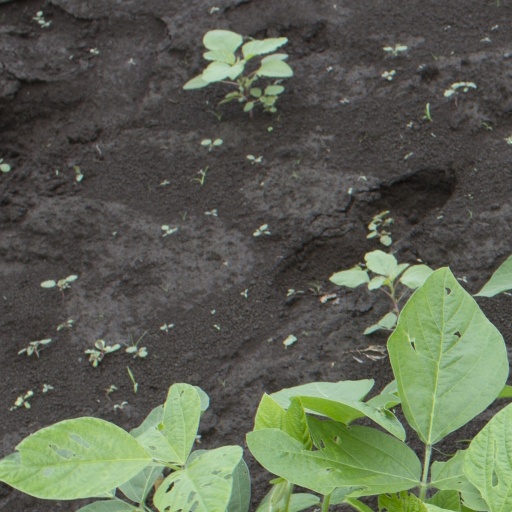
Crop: soybean